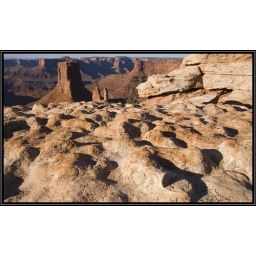
This was taken low over a huge rock with mounds that looks like mountains from the air.